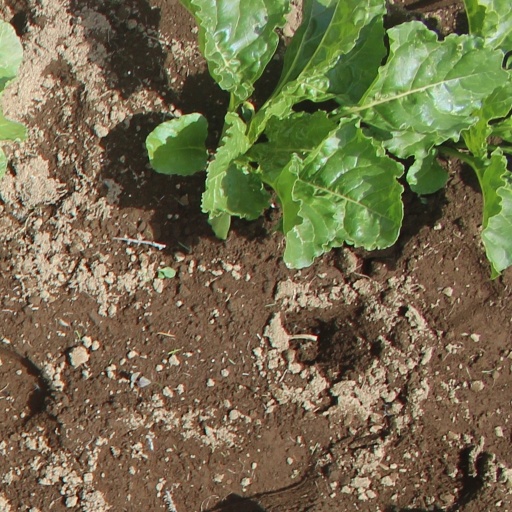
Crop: sugar beet